Elaboration likelihood model

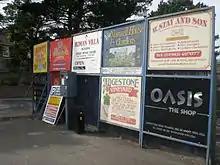
Advertising

The elaboration likelihood model can be applied to advertising and marketing.